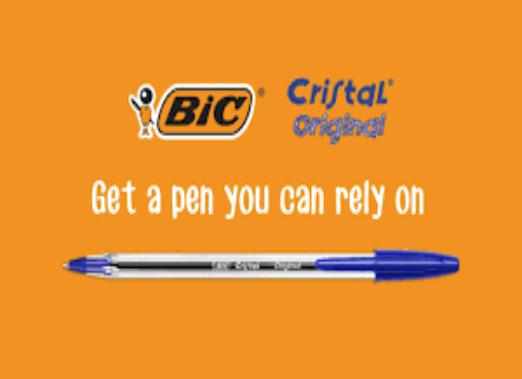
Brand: bic cristal
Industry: Necessities